6th century in Lebanon

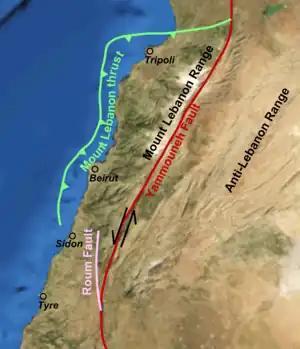
Main tectonic features of Lebanon

Procopius speaks in his "Secret History" of the economic situation in the major cities of Lebanon at the time. In his introduction to the passage about Berytus, Procopius refers to four groups adversely affected by Justinian’s policy of establishing imperial monopolies: merchants (long-distance traders), sailors, workmen, and traders in the agora (local traders). "Silken garments had for a long time been made in Berytus and Tyre, cities of Phoenicia [...] During the reign of Justinian, those who lived in Byzantium and other cities raised the price of their silks, on the plea that at the present time they were dearer in Persia, and that the import tithes were higher." According to Procopius, the Emperor ""pretended to be exceedingly indignant at this, and subsequently published an edict forbidding a pound of silk to be sold for more than eight gold pieces; anyone who disobeyed the edict was to be punished by the confiscation of his property.""